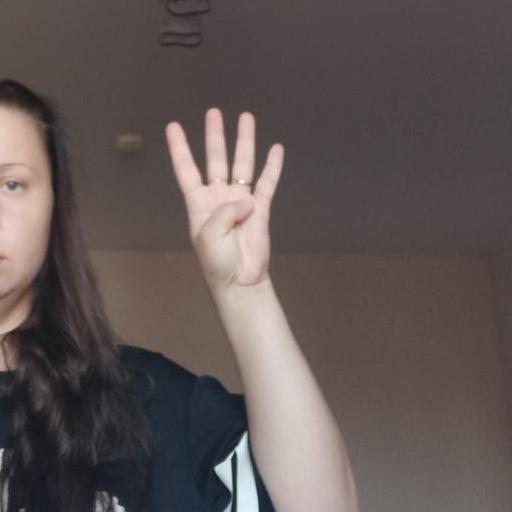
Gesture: four